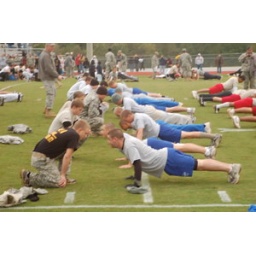
Camden is 4th boy on the right line, in hat and sweatpants.